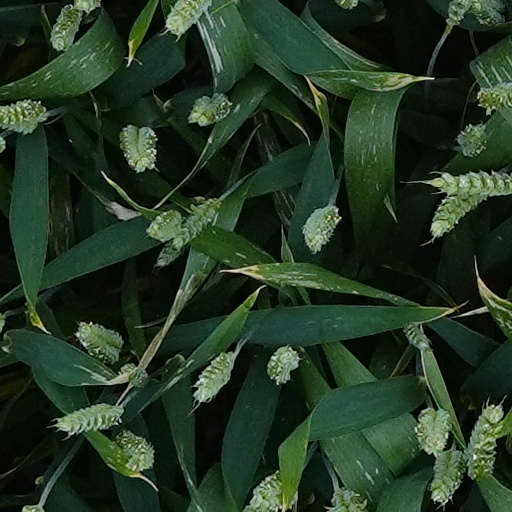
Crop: wheat